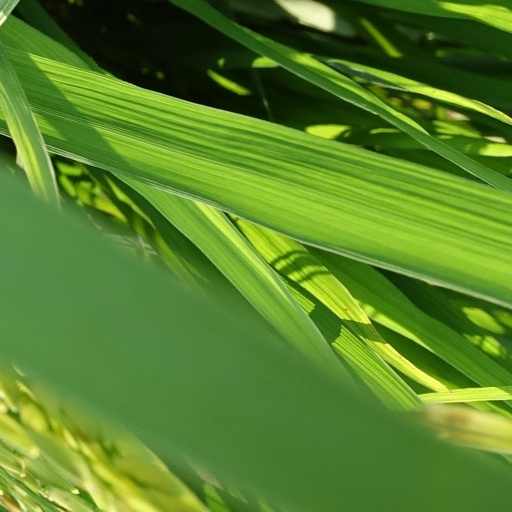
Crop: rice